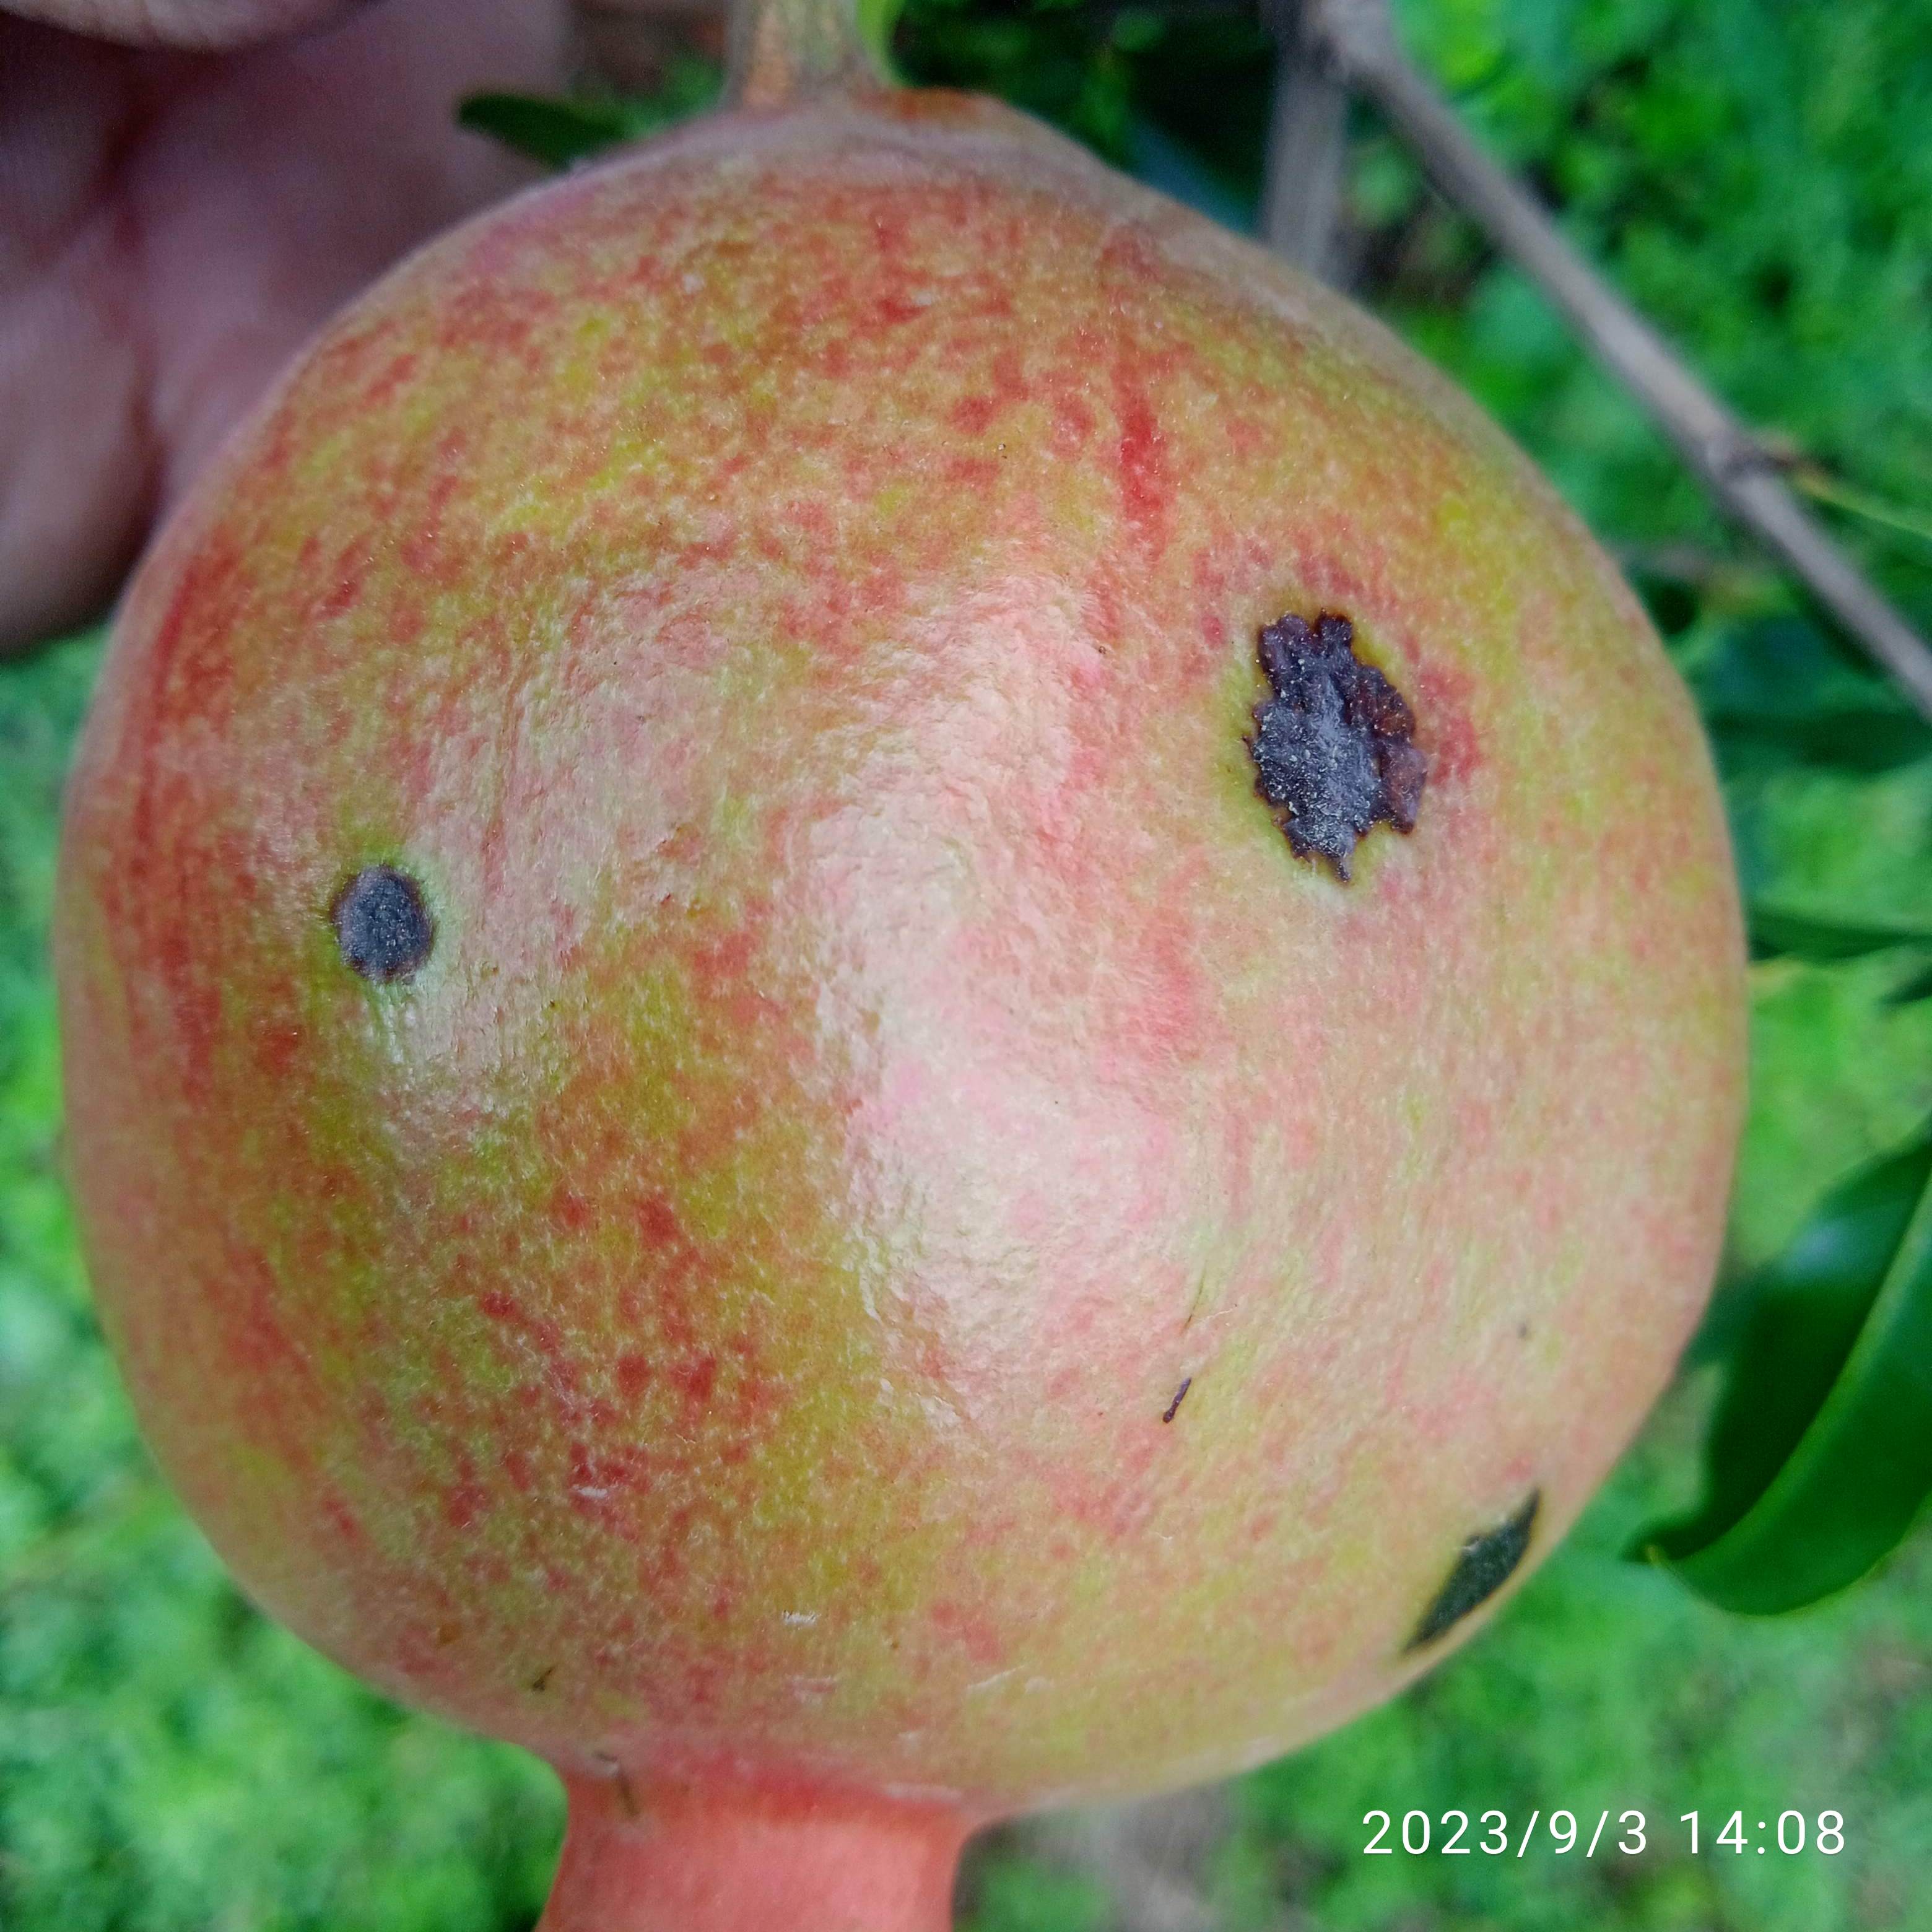
Label: Anthracnose